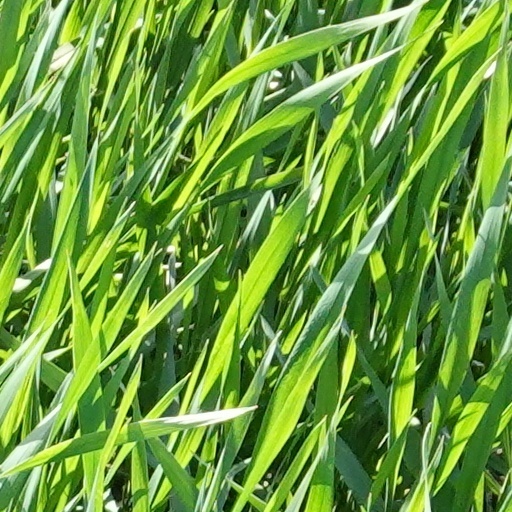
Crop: wheat